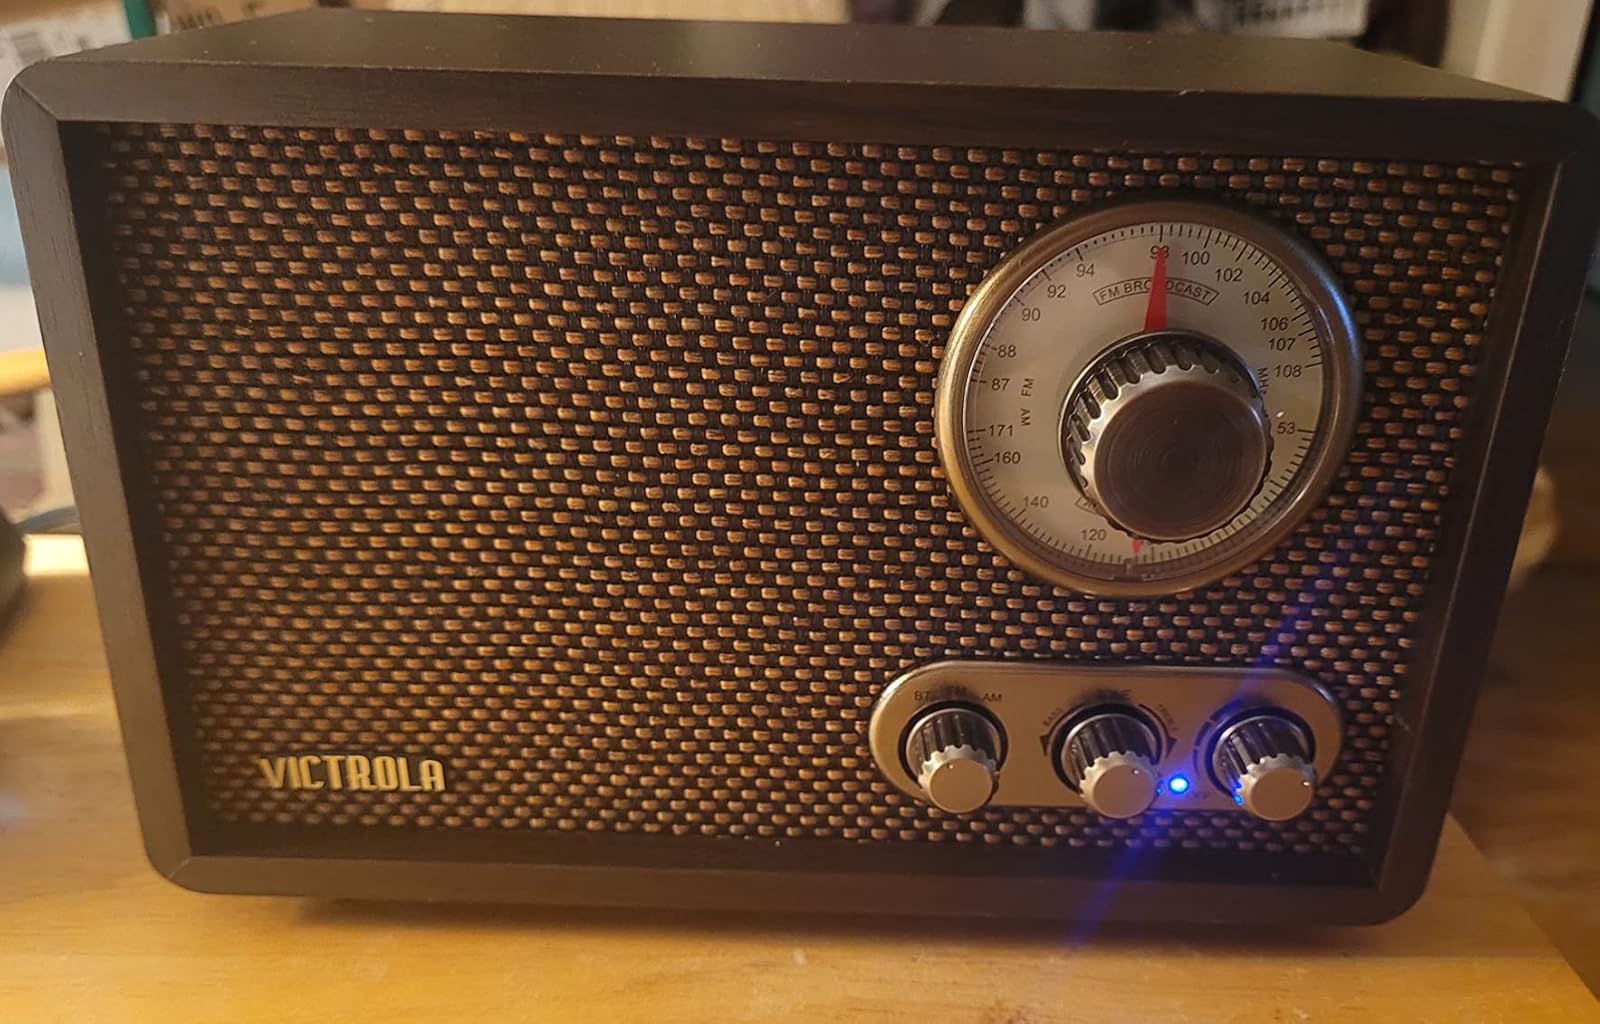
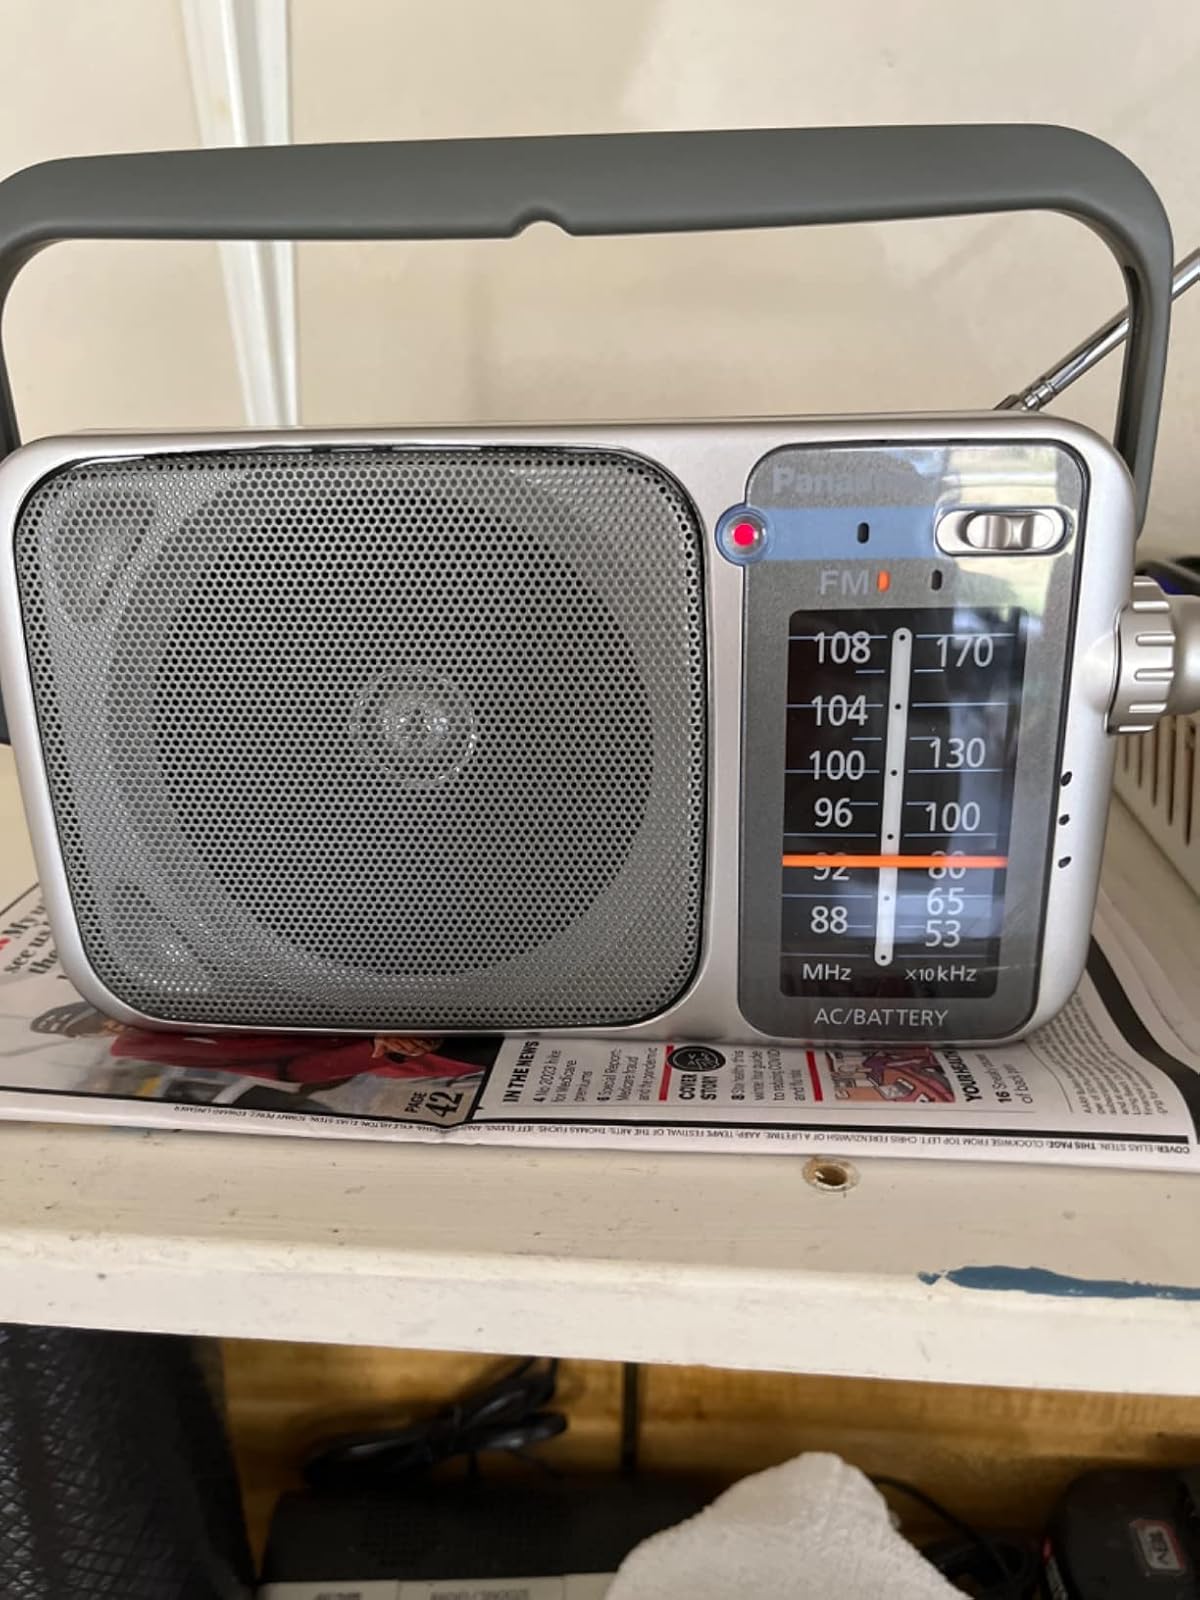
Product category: radio
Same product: no